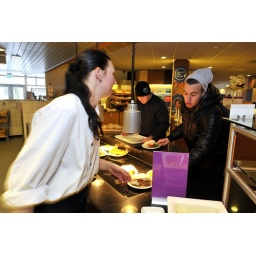
Het helpen van een klant in Food Plaza. Foto door Jack Tummers